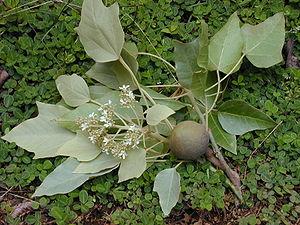
La famille des Euphorbiaceae regroupe des plantes dicotylédones ; elle comprend près de 6 000 espèces réparties en près de 220 genres.
Cette liste des arbres officiels des États-Unis reprend tous les arbres officiels des différents États ainsi que ceux des possessions américaines.
Aleurites est un genre d'arbres de la famille des Euphorbiaceae. Ses espèces sont originaires des régions tropicales d'Asie et d'Amérique du Sud.
Aleurites moluccana est une espèce d'arbre tropicale de la famille des Euphorbiaceae originaire de différentes zones du Pacifique. Elle est parfois appelée « noyer des Moluques », « noyer de bancoule », « bancoule » ou « bancoulier ». À Tahiti, on l'appelle Ti'a'iri, Tutui, Tutui ma'ohi ou Tuitui.